Poetry of Scotland

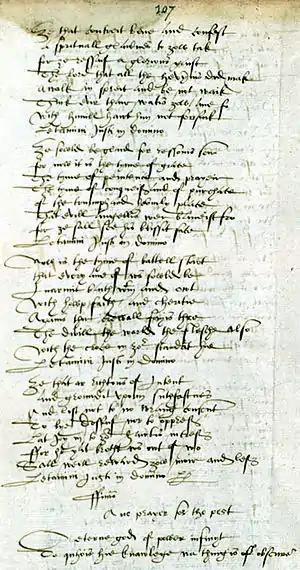
A page from "The Bannatyne Manuscript", the major source for Scottish Medieval and Early Modern poetry

Poetry of Scotland includes all forms of verse written in Brythonic, Latin, Scottish Gaelic, Scots, French, English and Esperanto and any language in which poetry has been written within the boundaries of modern Scotland, or by Scottish people.